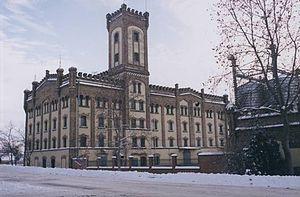
Jánoshalma est une localité hongroise, ayant le rang de ville dans le comitat de Bács-Kiskun. Elle est le chef-lieu de la micro-région de Jánoshalma.